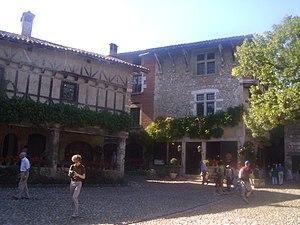
Rônes-Alpes
Pérouges est une commune française, située dans le département de l'Ain en région Auvergne-Rhône-Alpes.